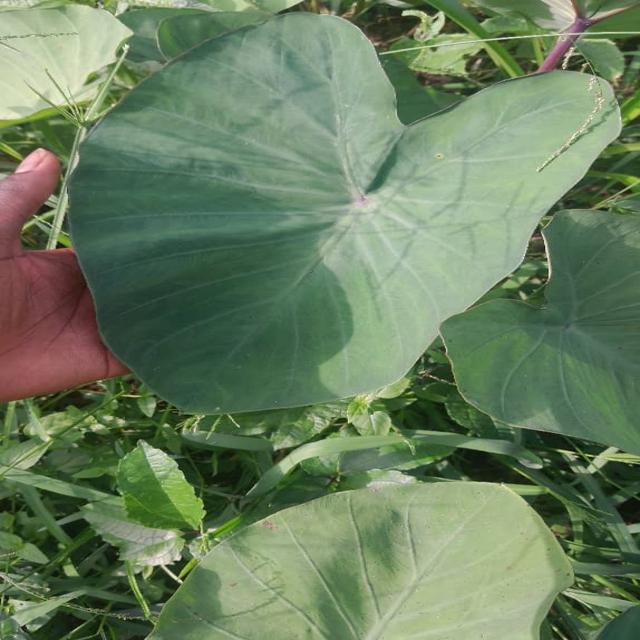
Label: Healthy